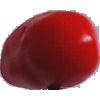
Label: Tomato 2